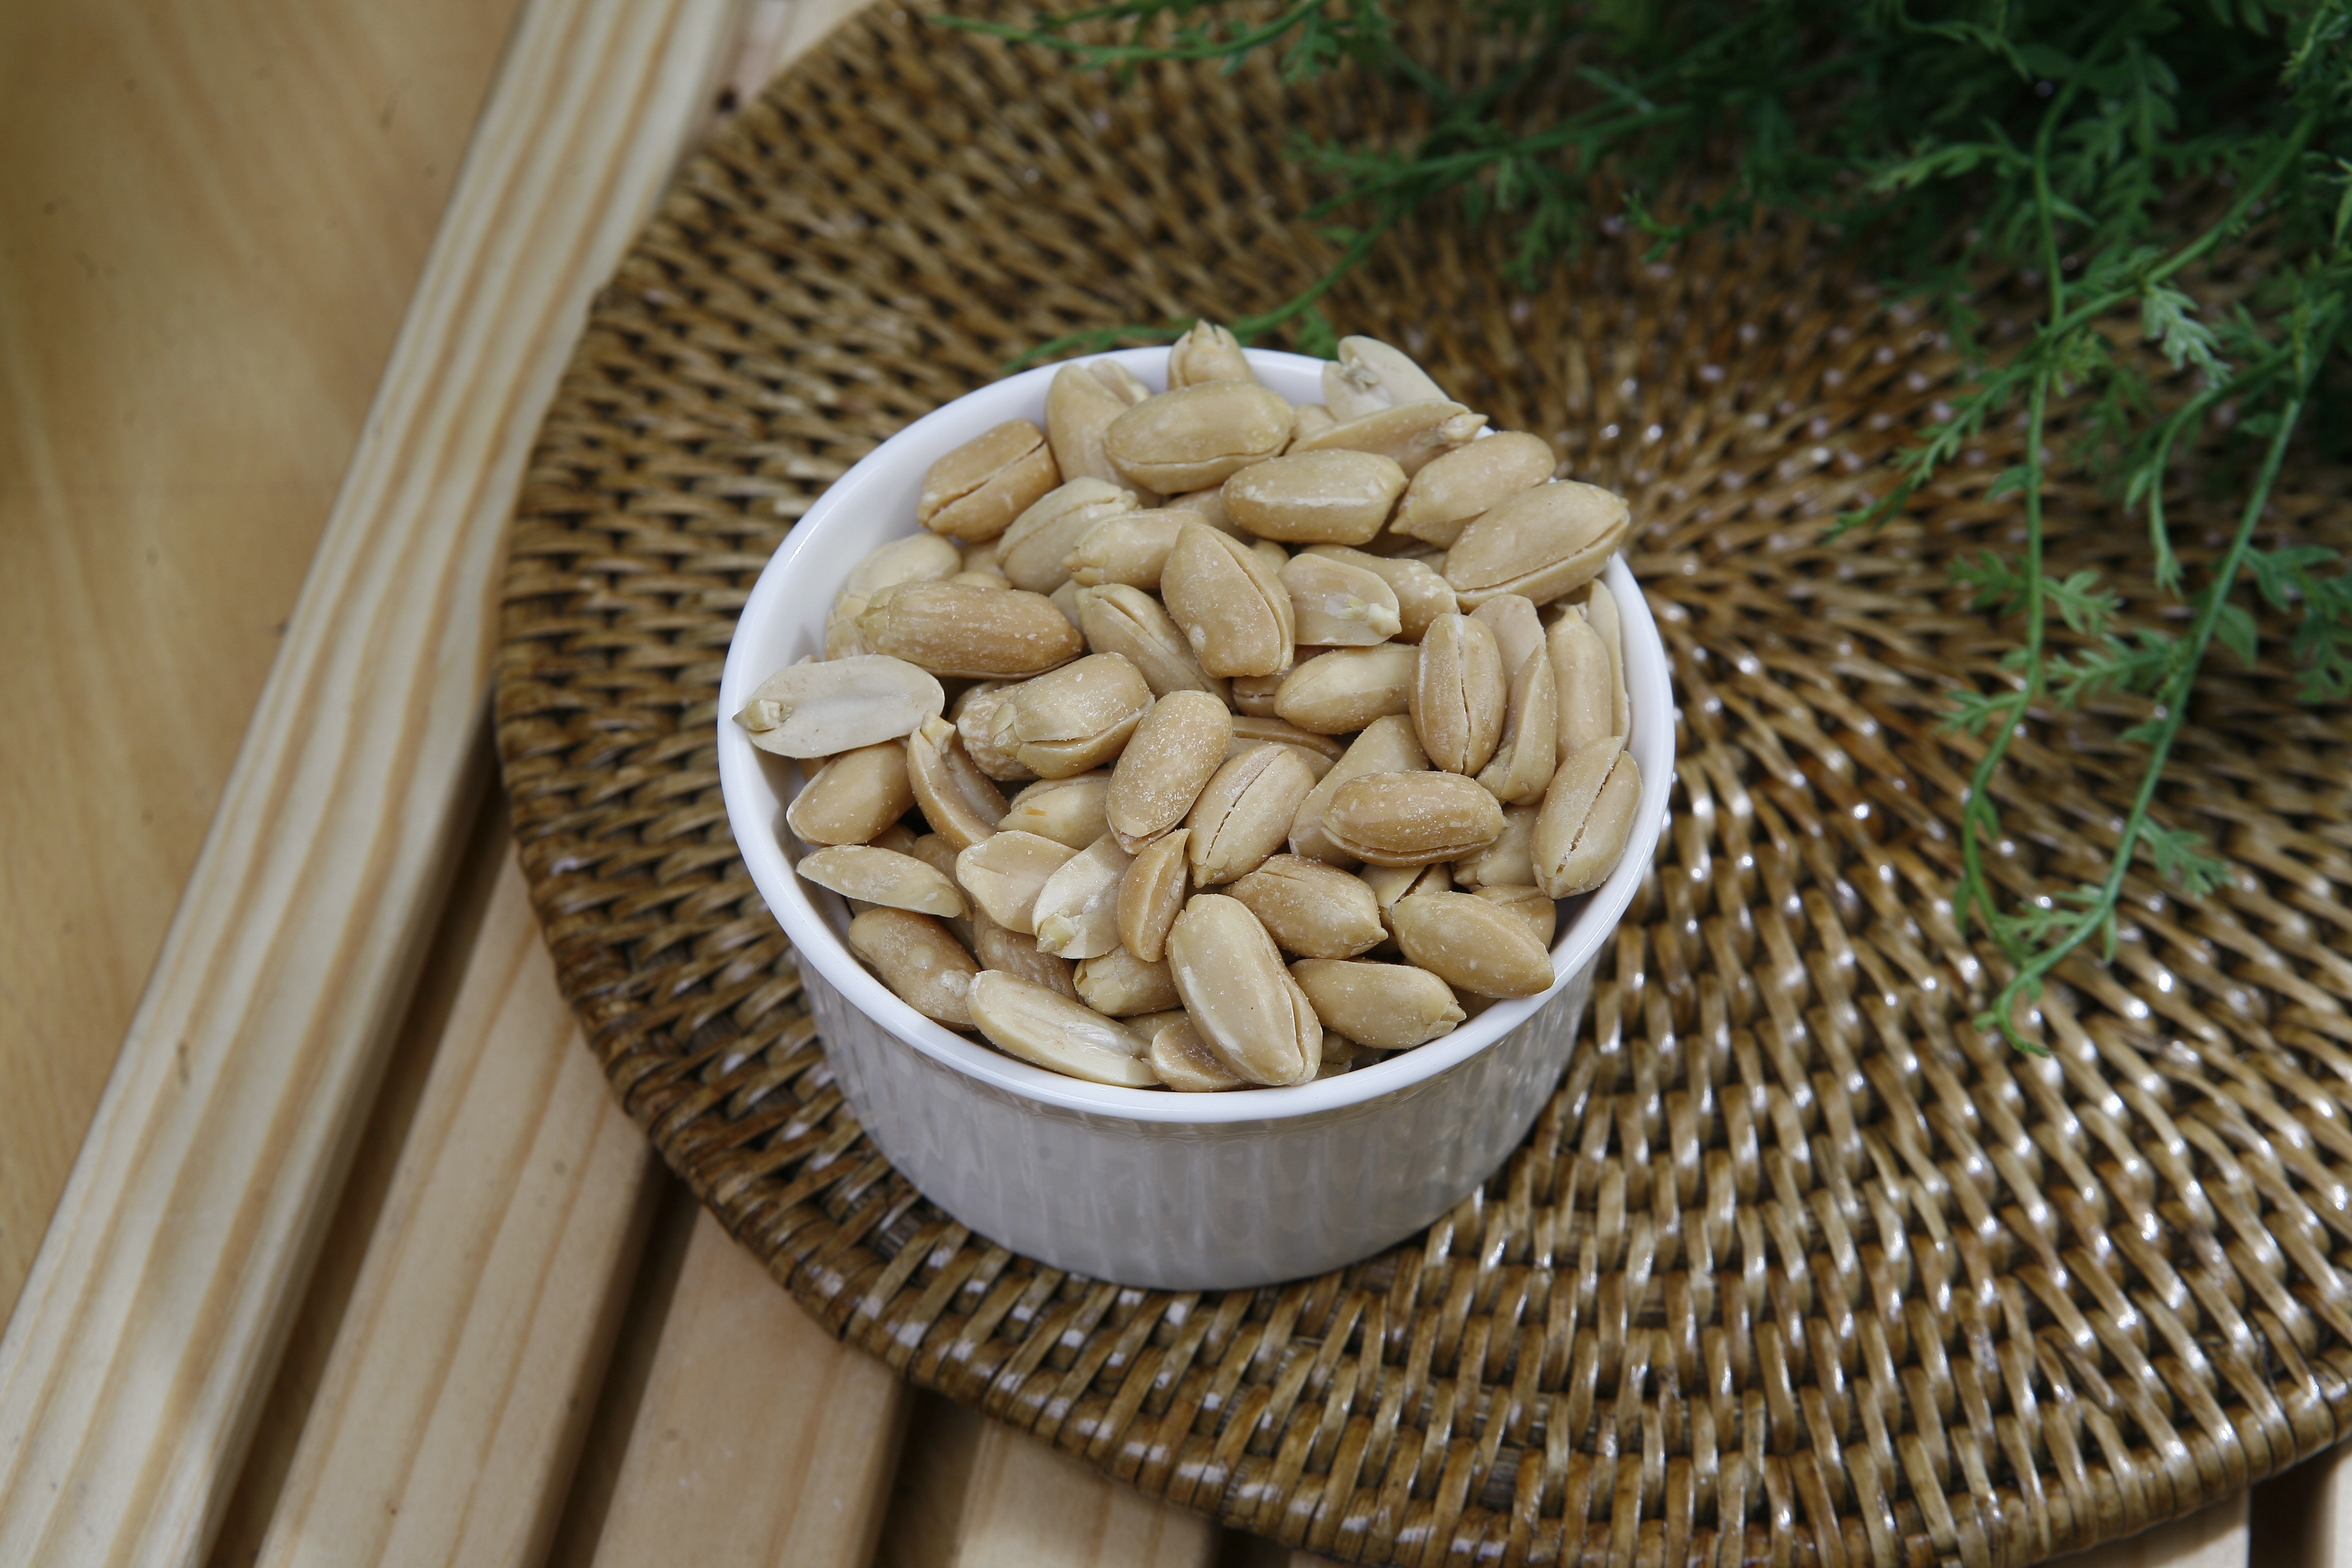
plant, fruit, food, produce, crop, nut, peanut, flowering plant, sunflower seed, grass family, land plant, nuts seeds, seasoned peanuts